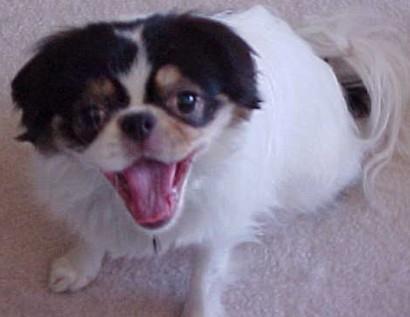
Japanese_spaniel